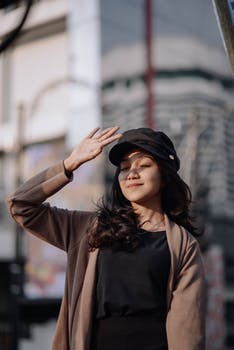
Label: No Watermark